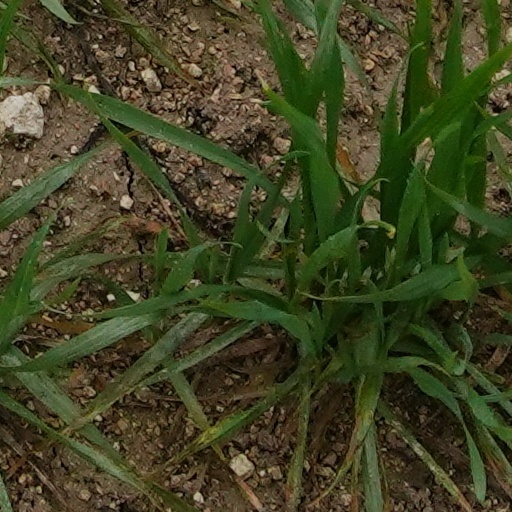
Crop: wheat